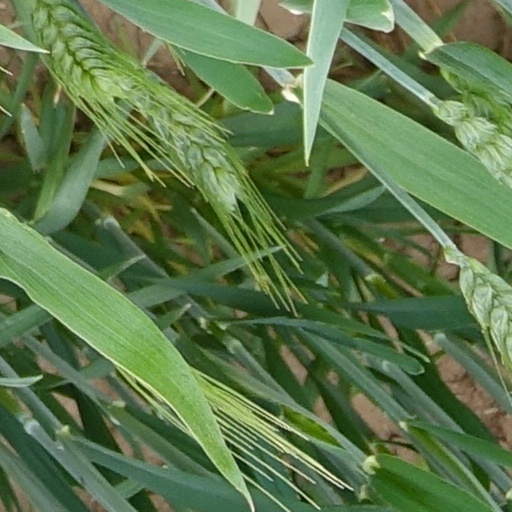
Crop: wheat